Salem metropolitan area (India)

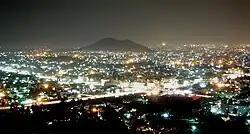
Salem urban area at night

New construction in areas under the Salem Urban Development Authority needs their approval to start work. And total area covered is 1,265.197 km , and population is 2,463,367.